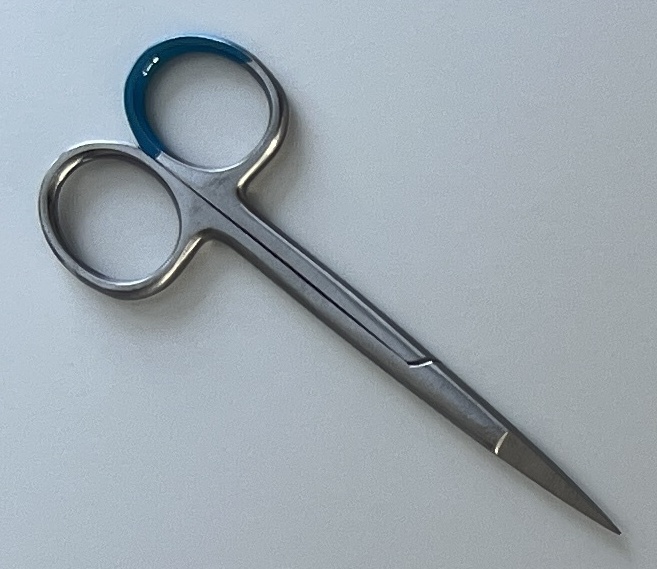
Hinged instrument state: closed